Monaghan Courthouse

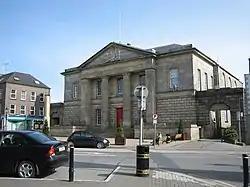
Monaghan Courthouse

Monaghan Courthouse is a judicial facility in Monaghan, County Monaghan, Ireland